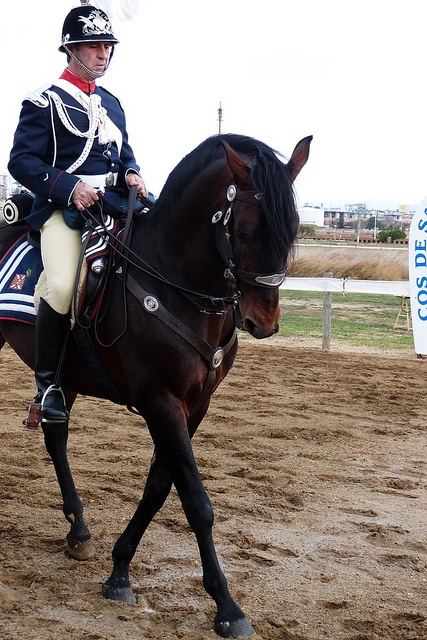
THERE IS A MNA THAT IS RIDING A SHOW HORSE
A man in uniform riding on a horse.
a person riding a horse on a dirt ground
A man dressed in a military outfit riding a horse.
A man in fancy outfit is riding a horse.